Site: brandenburg
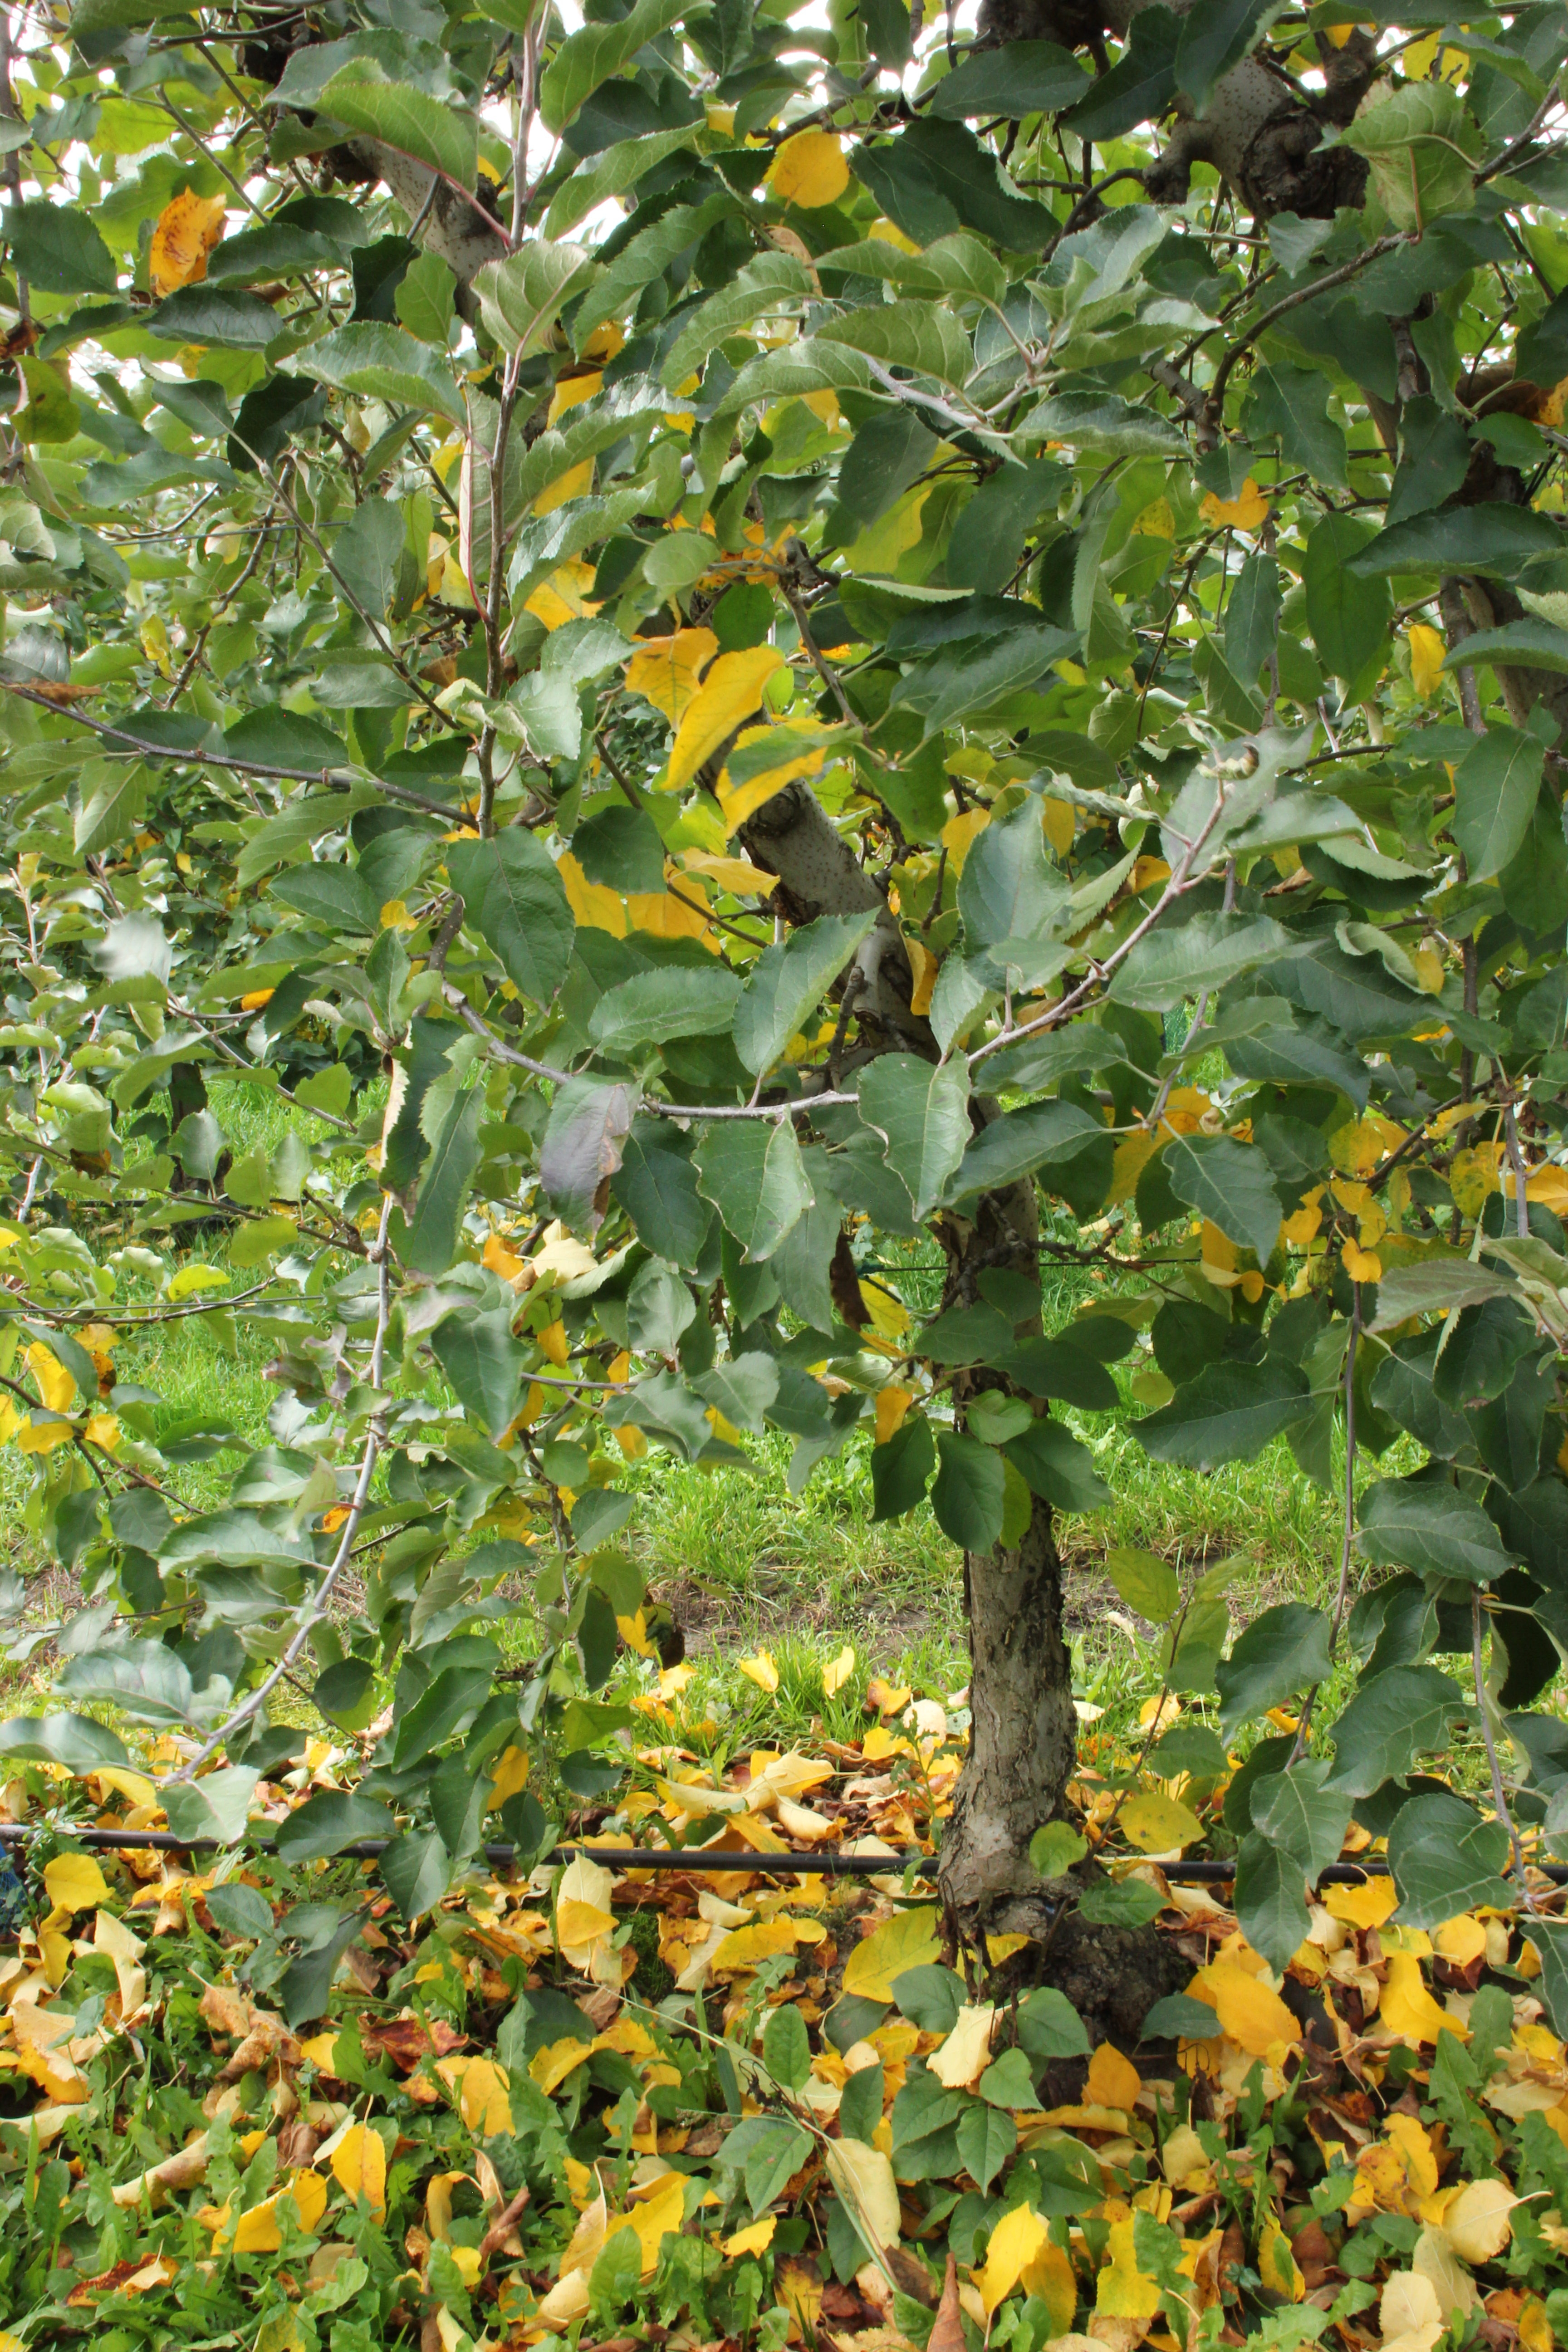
Growth stage (BBCH 91): Senescence, beginning of dormancy